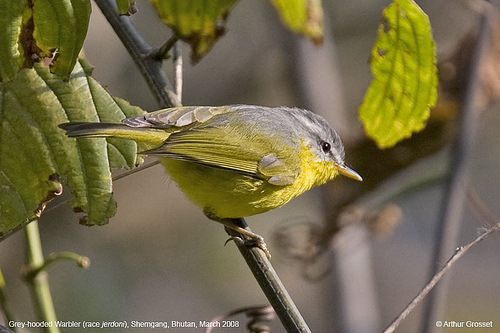
the bird has a small, pointed bill, white eyebrow, yellow breast and belly, and yellow and gray feathers on its wings
this is a small bird that has a green belly and gray back with a large belly, large head, and a small beak when compared together.
bird is yellow breasted with gray body feathers and thin pointed beak
this is a small bird with a yellow abdomen and a large head compared to the rest of its body.
the bird has a large body, is grey and yellow, and is very small. the beak is thin and straight
this particular bird has a yellow belly and breast and yellow/gray secondaries
this bird has wings that are grey and has a yellow bellya small bird with a gray and white head, a large yellow belly, long skinny legs and a short narrow beak.
this bird has wings that are grey and has a yellow bellya small bird with a yellow bird and pointed beak.
Species: Hooded Warbler